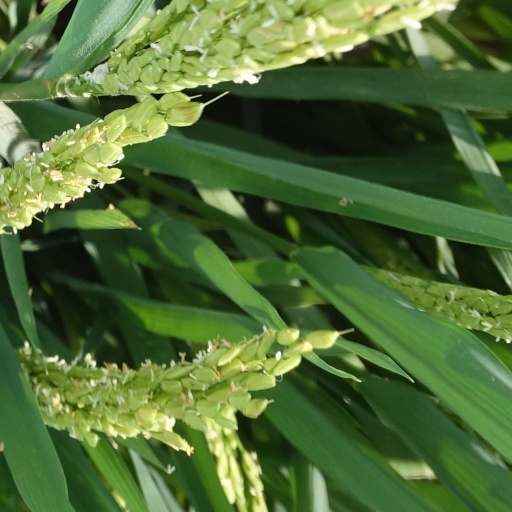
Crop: rice